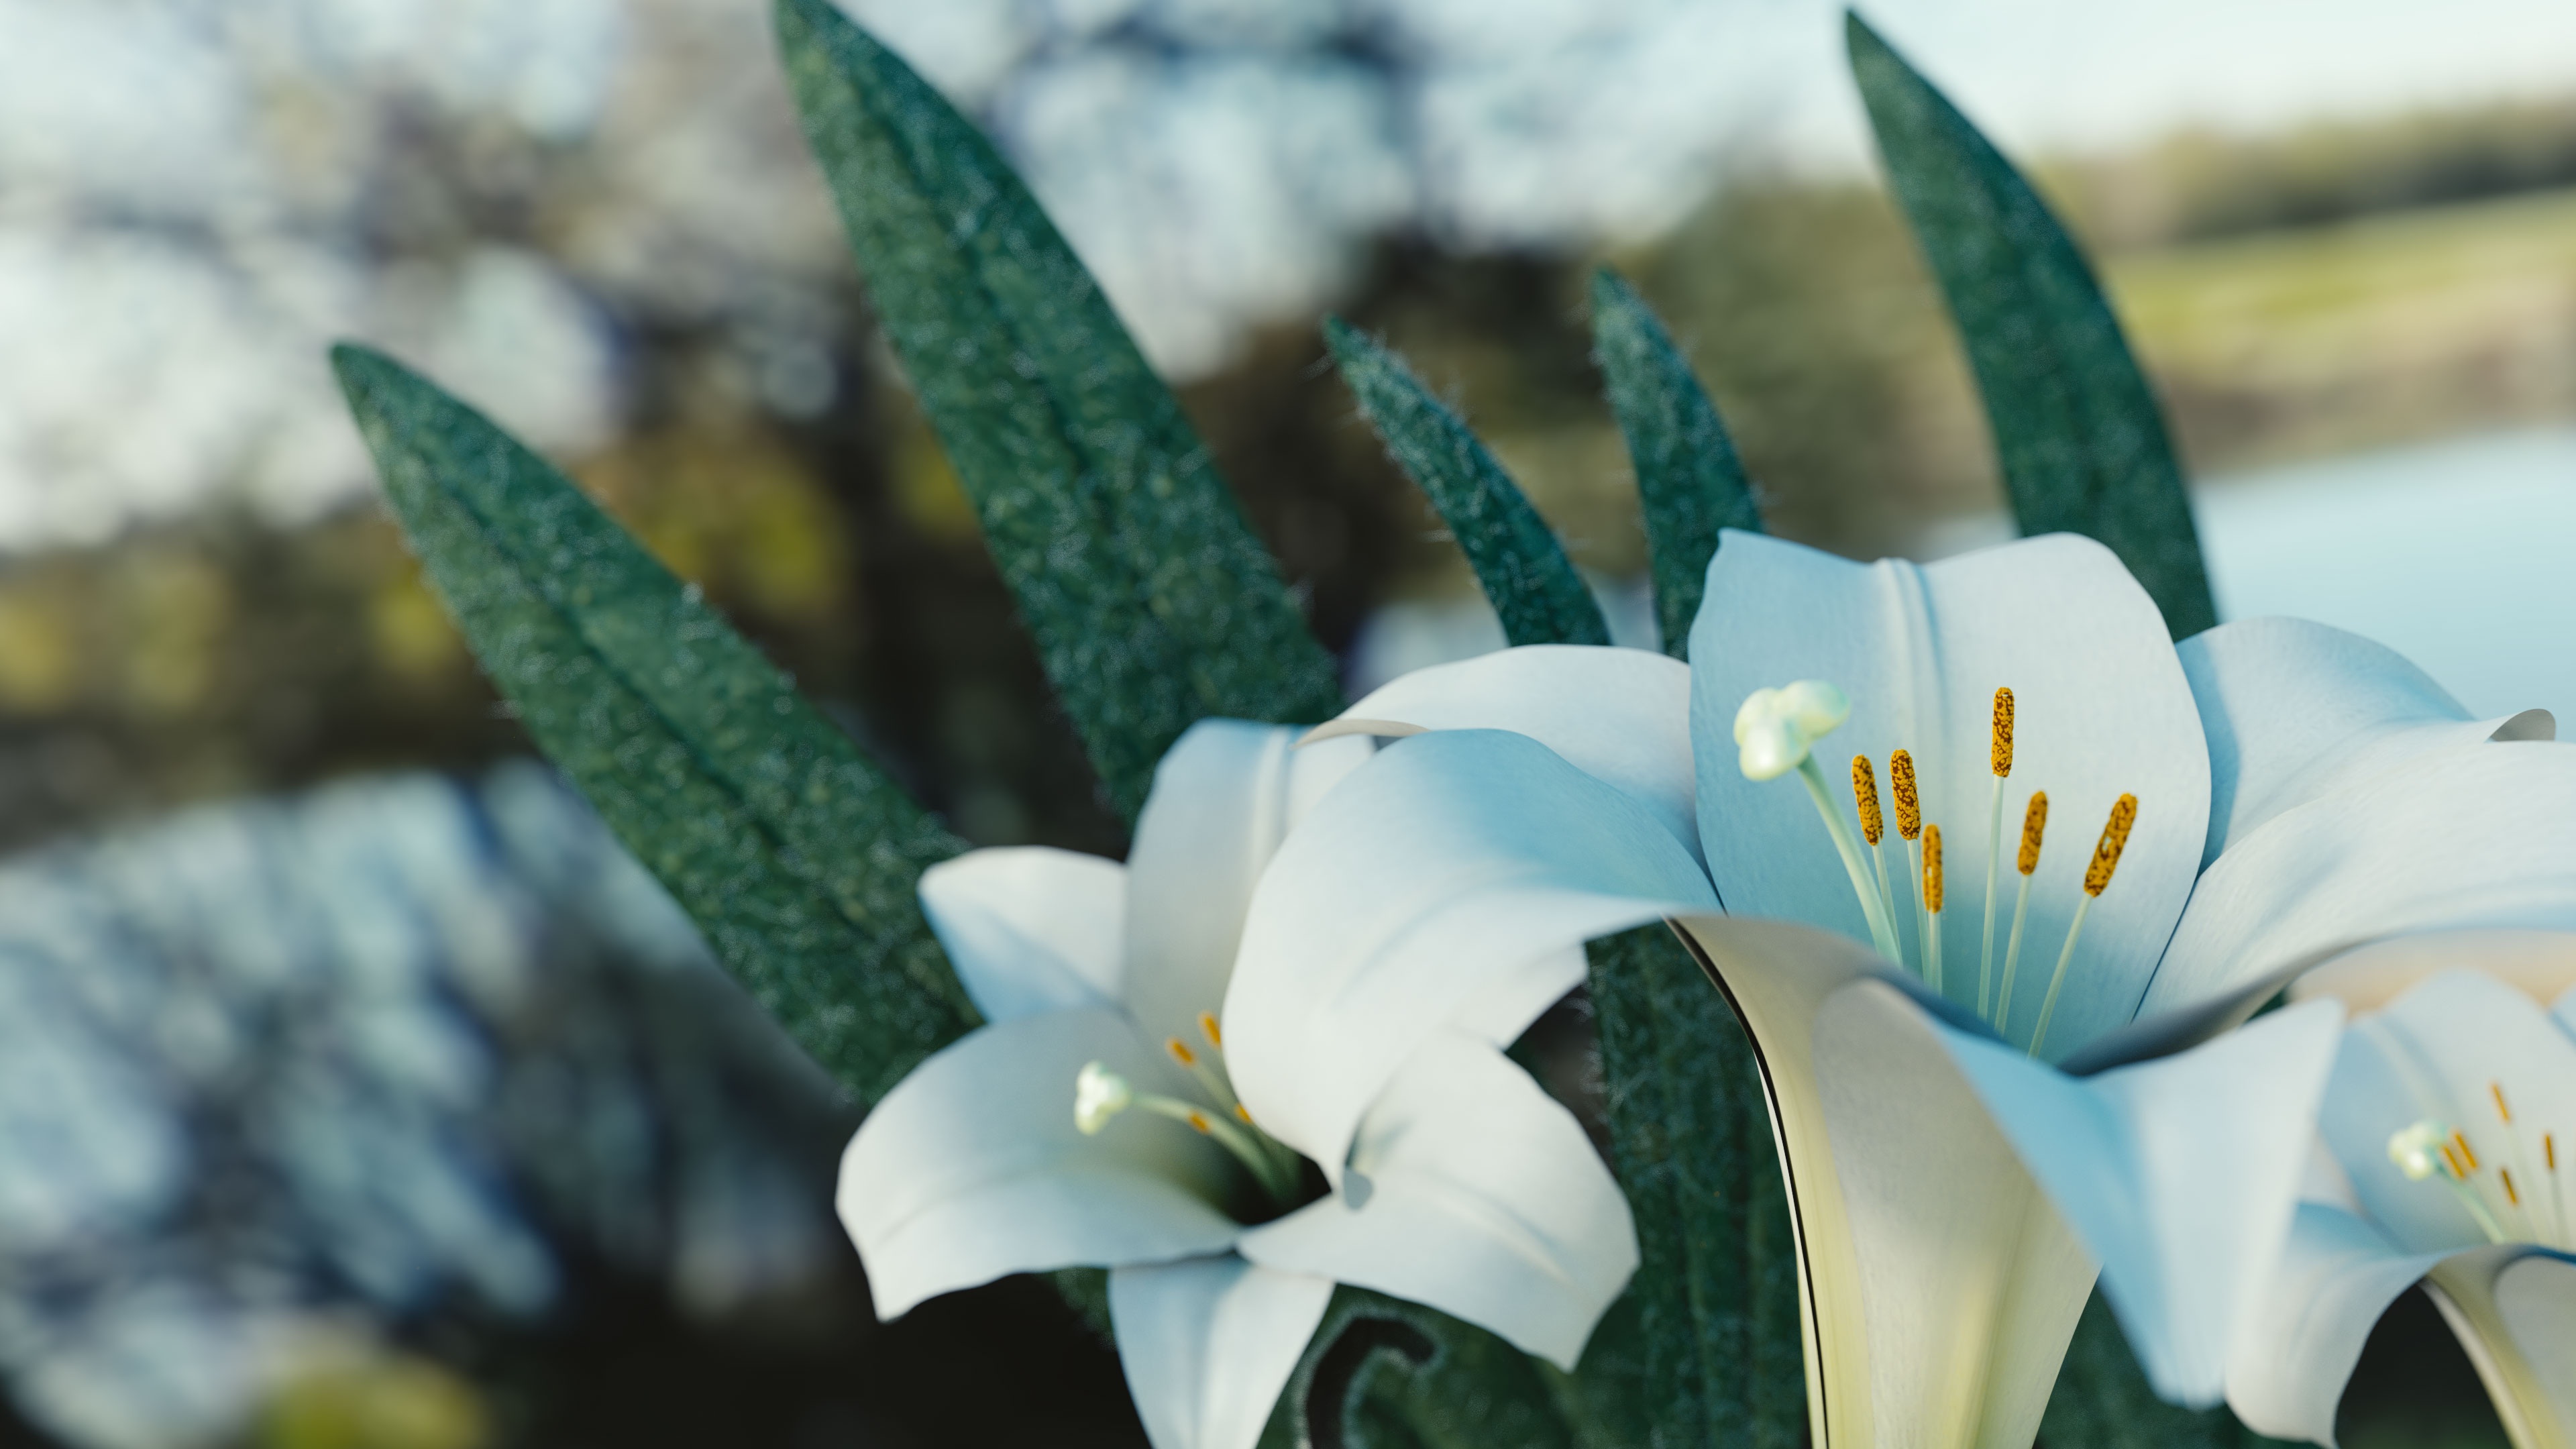
nature, blossom, plant, leaf, flower, botany, garden, flora, white flower, close up, macro photography, flowering plant, land plant